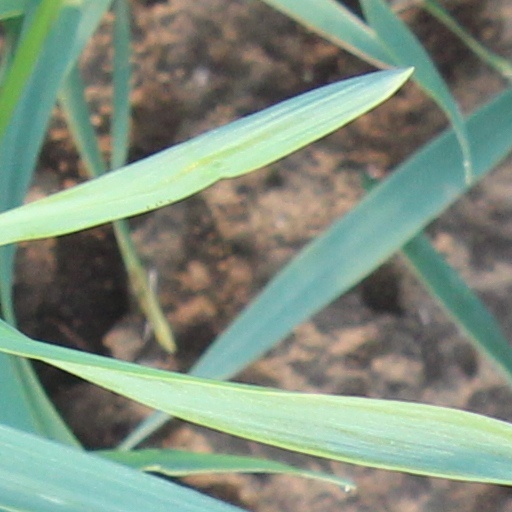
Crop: wheat